Lua Curtiss House II

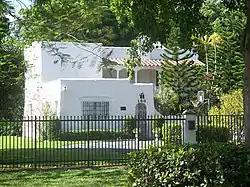

The Lua Curtiss House II (also known as the Gregory House) is a historic home in Miami Springs, Florida. It is located at 150 Hunting Lodge. On November 1, 1985, it was added to the U.S. National Register of Historic Places. It was a work of Curtiss & Bright.